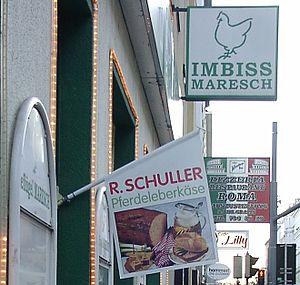
L′hippophagie est une pratique alimentaire consistant à consommer de la viande de cheval. Connue depuis la Préhistoire et pratiquée par de nombreux peuples eurasiatiques durant l'Antiquité, elle est souvent associée à des pratiques rituelles païennes qui poussent l'Église catholique du Moyen Âge à la prohiber. Elle demeure lors des périodes de disette, et chez les peuples nomades comme les Mongols. Pratiquée à grande échelle en France à partir de la fin du XIXᵉ siècle, elle y a fortement baissé depuis les années 1960. Les États-Unis l'ont rendue illégale dans plusieurs États. Le scandale sanitaire de la trichinellose, les images choc des transports d'animaux de boucherie et la place symbolique et historique du cheval entretiennent une controverse, expliquant la désaffection pour l'hippophagie dans certains pays occidentaux. Les pays scandinaves, d'Asie centrale et de l'Est sont traditionnellement hippophages, par opposition aux pays anglo-saxons, considérés comme non hippophages. Les tabous alimentaires sur la viande de cheval peuvent avoir des origines culturelles ou religieuses.